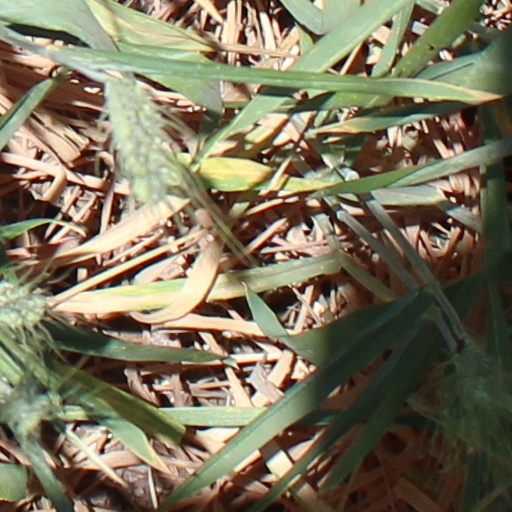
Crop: wheat